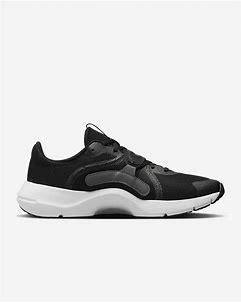
Brand: Nike
Model: In Season Tr 13